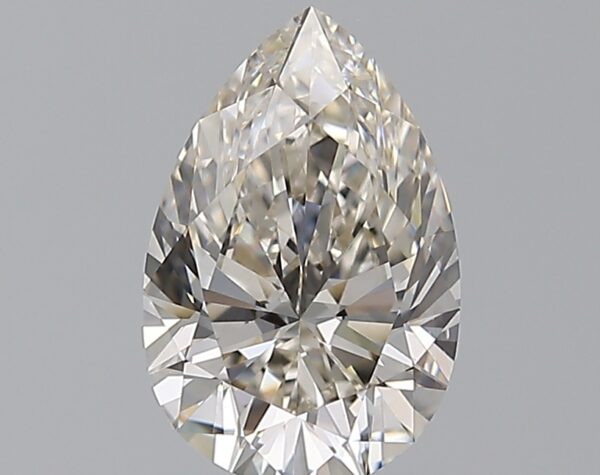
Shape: pear
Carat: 1.9
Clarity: VS2
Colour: K
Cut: EX
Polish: EX
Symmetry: EX
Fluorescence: F
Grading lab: GIA
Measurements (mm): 10.33 x 6.79 x 4.34